Wismar

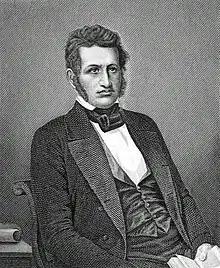
Friedrich Christoph Dahlmann

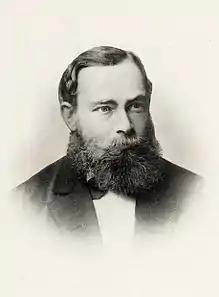
Gottlob Frege around 1879

The historic old town, centered on the huge marketplace (one of the largest in northern Germany at ), is characterized by town houses, manufacture and trading structures of the Hanseatic League, built in Brick Gothic style during the 13th to 15th centuries, 19th-century Romanesque Revival architecture and Art Nouveau houses. Distinctive buildings and military works, built during the period of Swedish control during the 17th and the 18th centuries provide another layer of cultural influence.